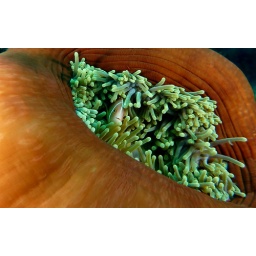
A pink anemone fish hides in the stinging tentacles of a large red anomone.